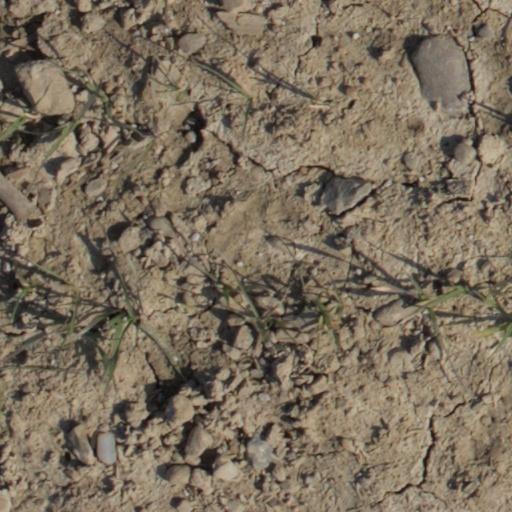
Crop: wheat